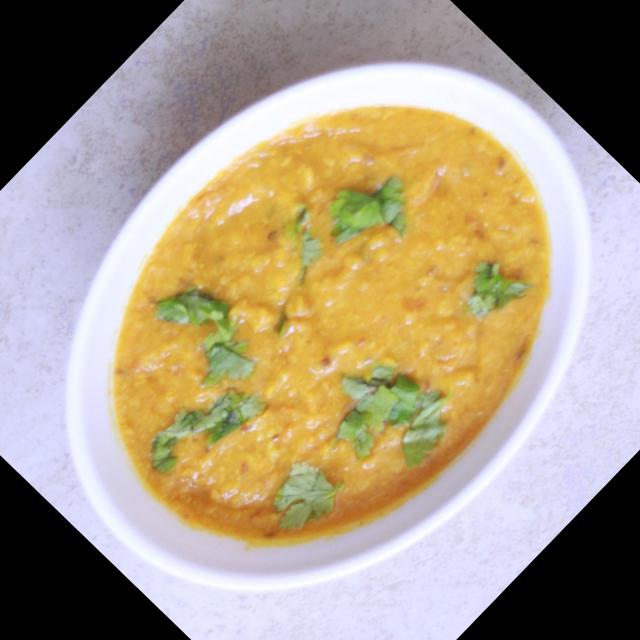
Dish: dal_makhani